Li Lisan

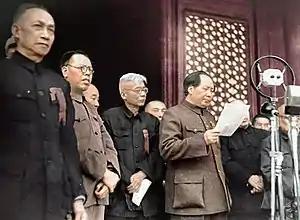
Li, Second from left during the ceremony of the proclamation of the People's Republic of China

After the establishment of the People's Republic of China in 1949, Li went back to the field of his main expertise, being appointed as Minister of Labour to lead the labour union. Li was dedicated to his old cause and brought forth guidance on democratic management measures in industry, which was later called the Constitution of Anshan Steel Mill by Mao. At the same time, Li Lisan was one of the founders of the Chinese People's Political Consultative Conference mechanism. During the Korean War, he was appointed as the secretary general of Anti Air Defence Council ranking as vice-premier, due to his WWII anti-air attack experience during his stay in Moscow.